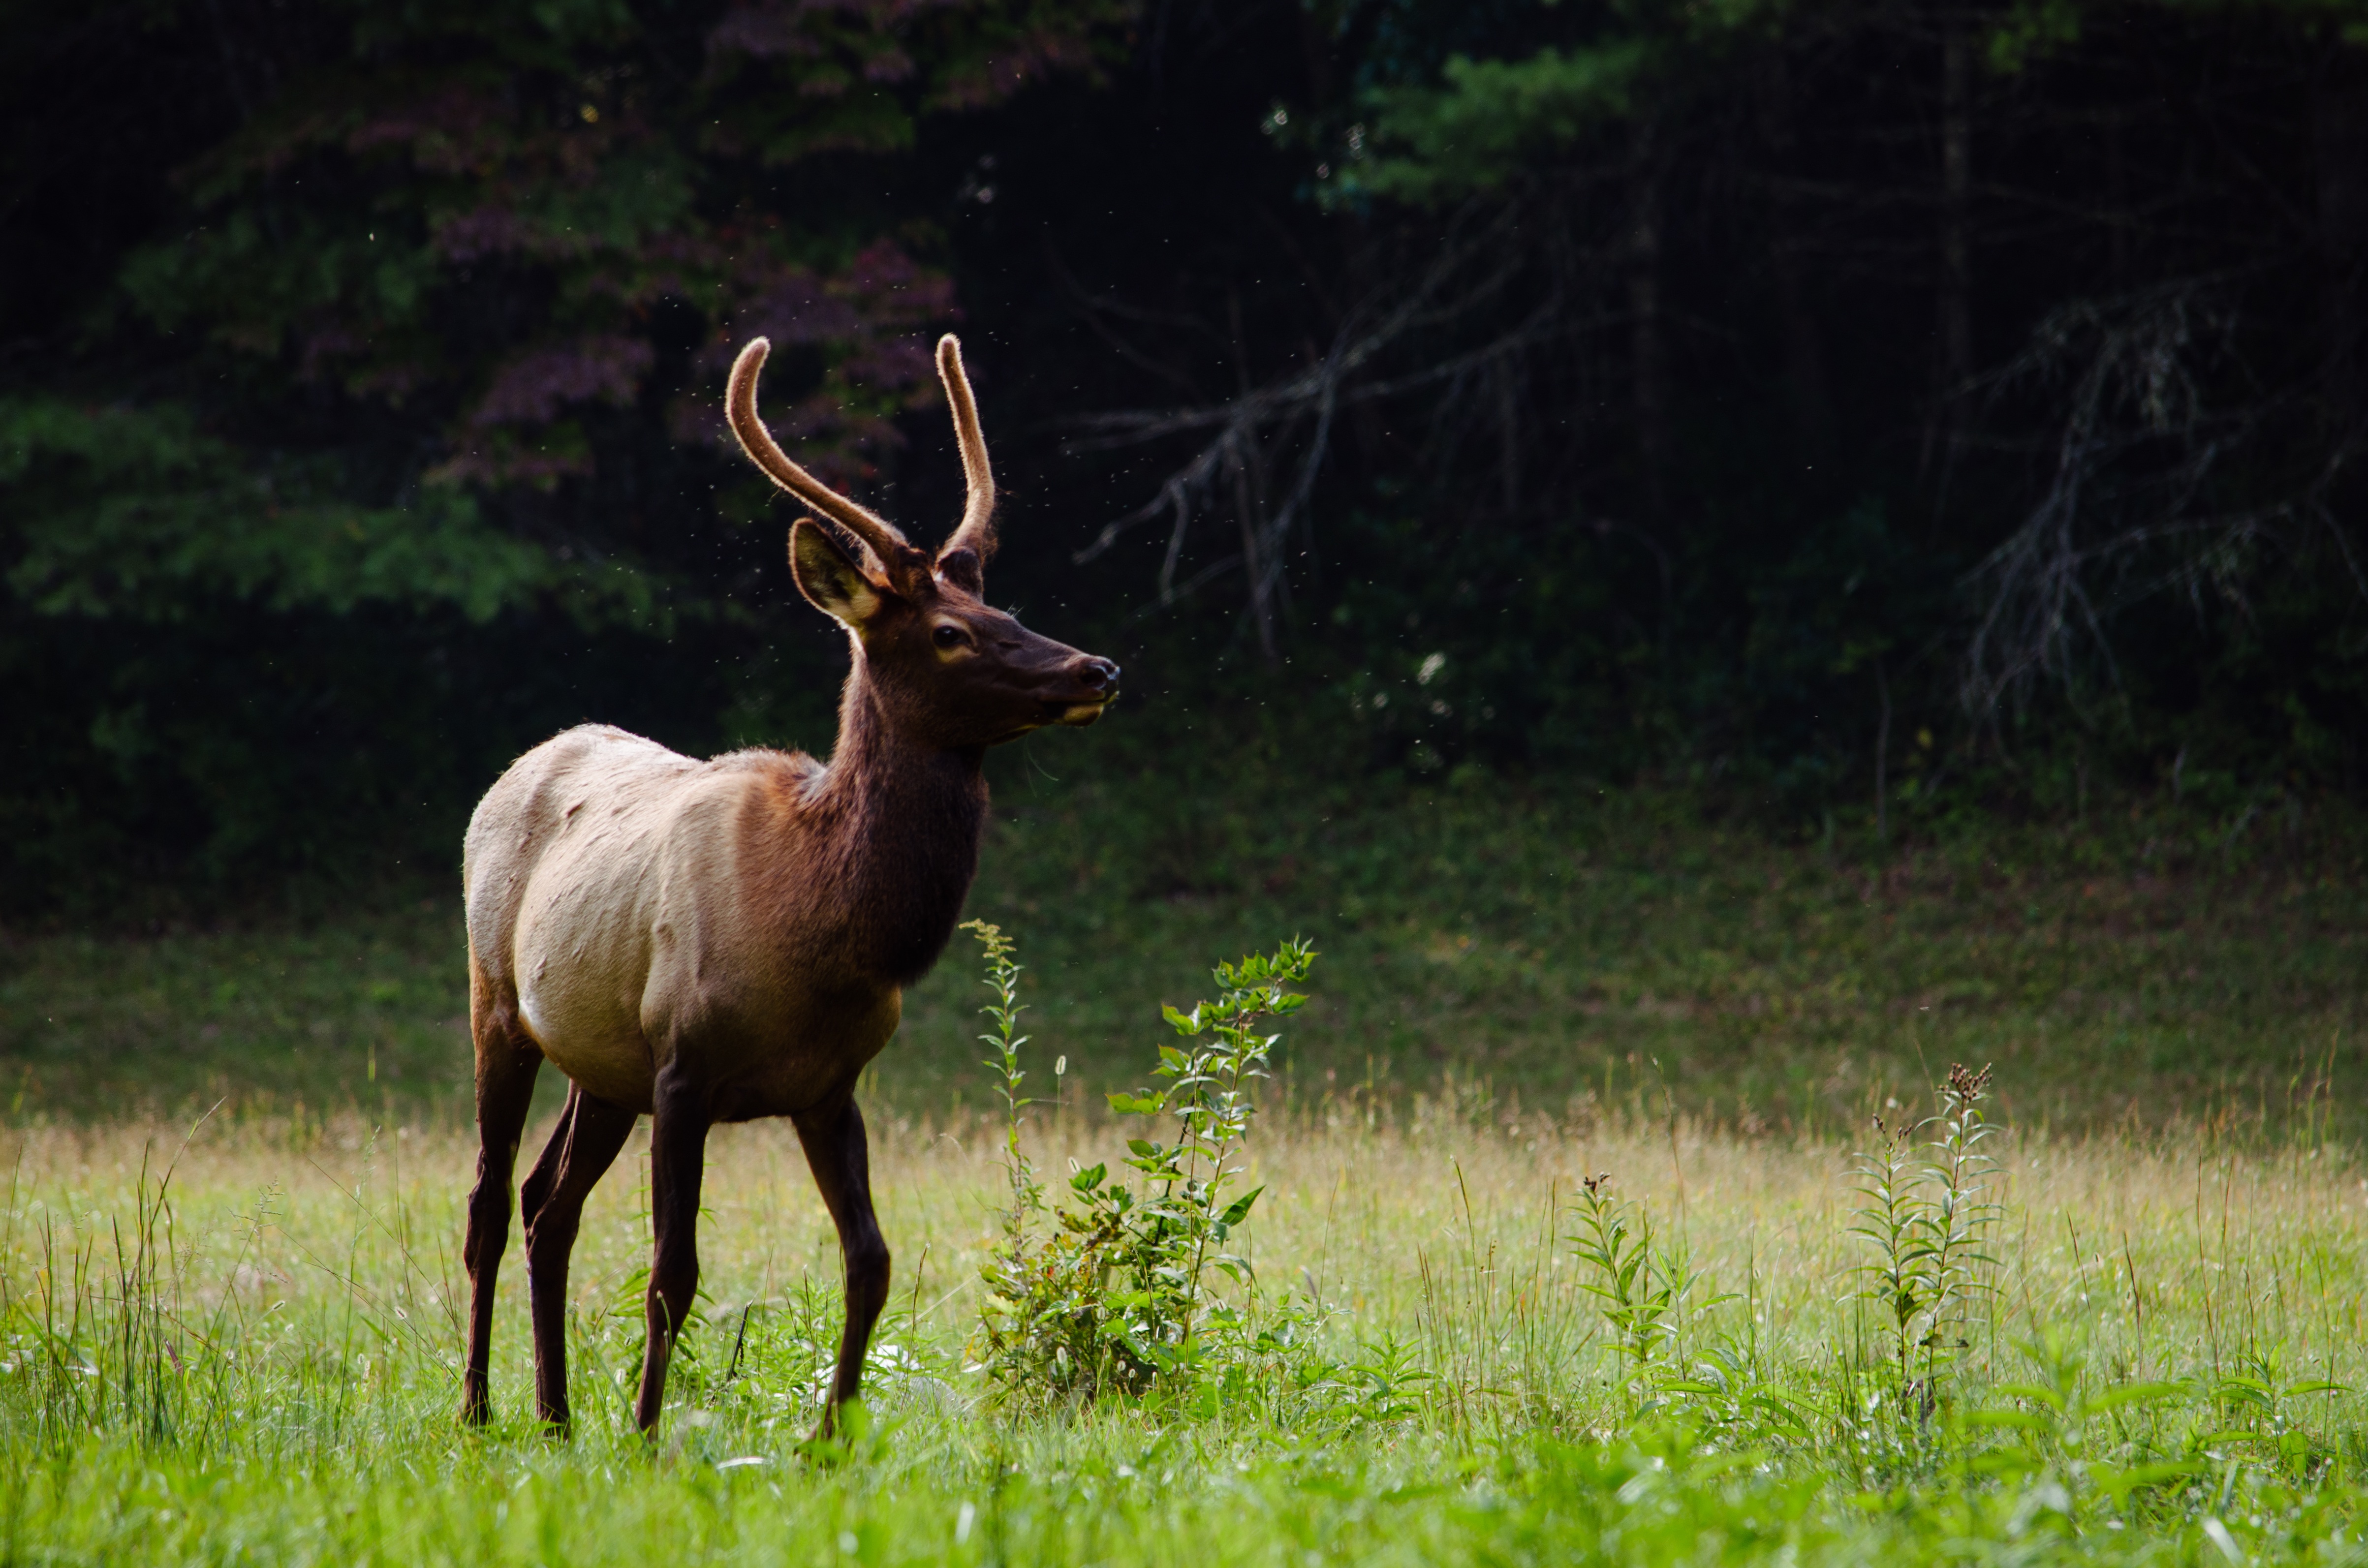
landscape, nature, forest, dew, field, meadow, atmosphere, animal, wildlife, deer, stag, natural, autumn, mammal, season, fauna, grassland, seasonal, vertebrate, antlers, melancholy, elk, white tailed deer, dank